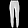
Label: Trouser